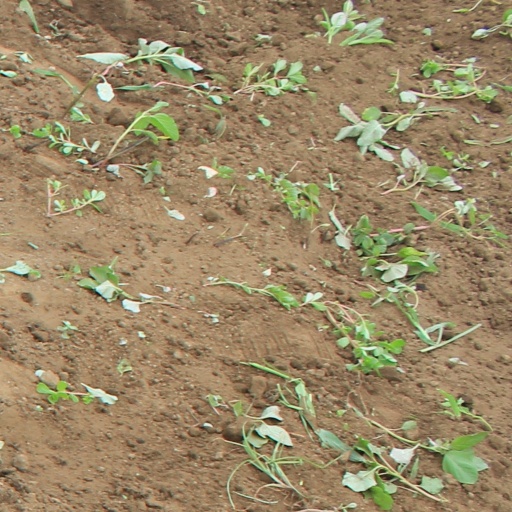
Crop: soybean